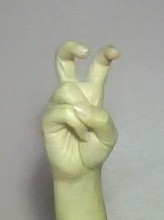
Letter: toot